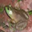
Label: frog